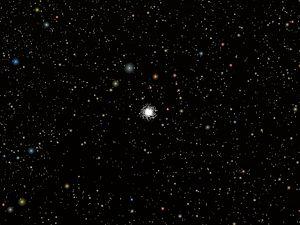
NGC 6541 est un amas globulaire de la constellation de la Couronne australe située dans l'hémisphère sud.